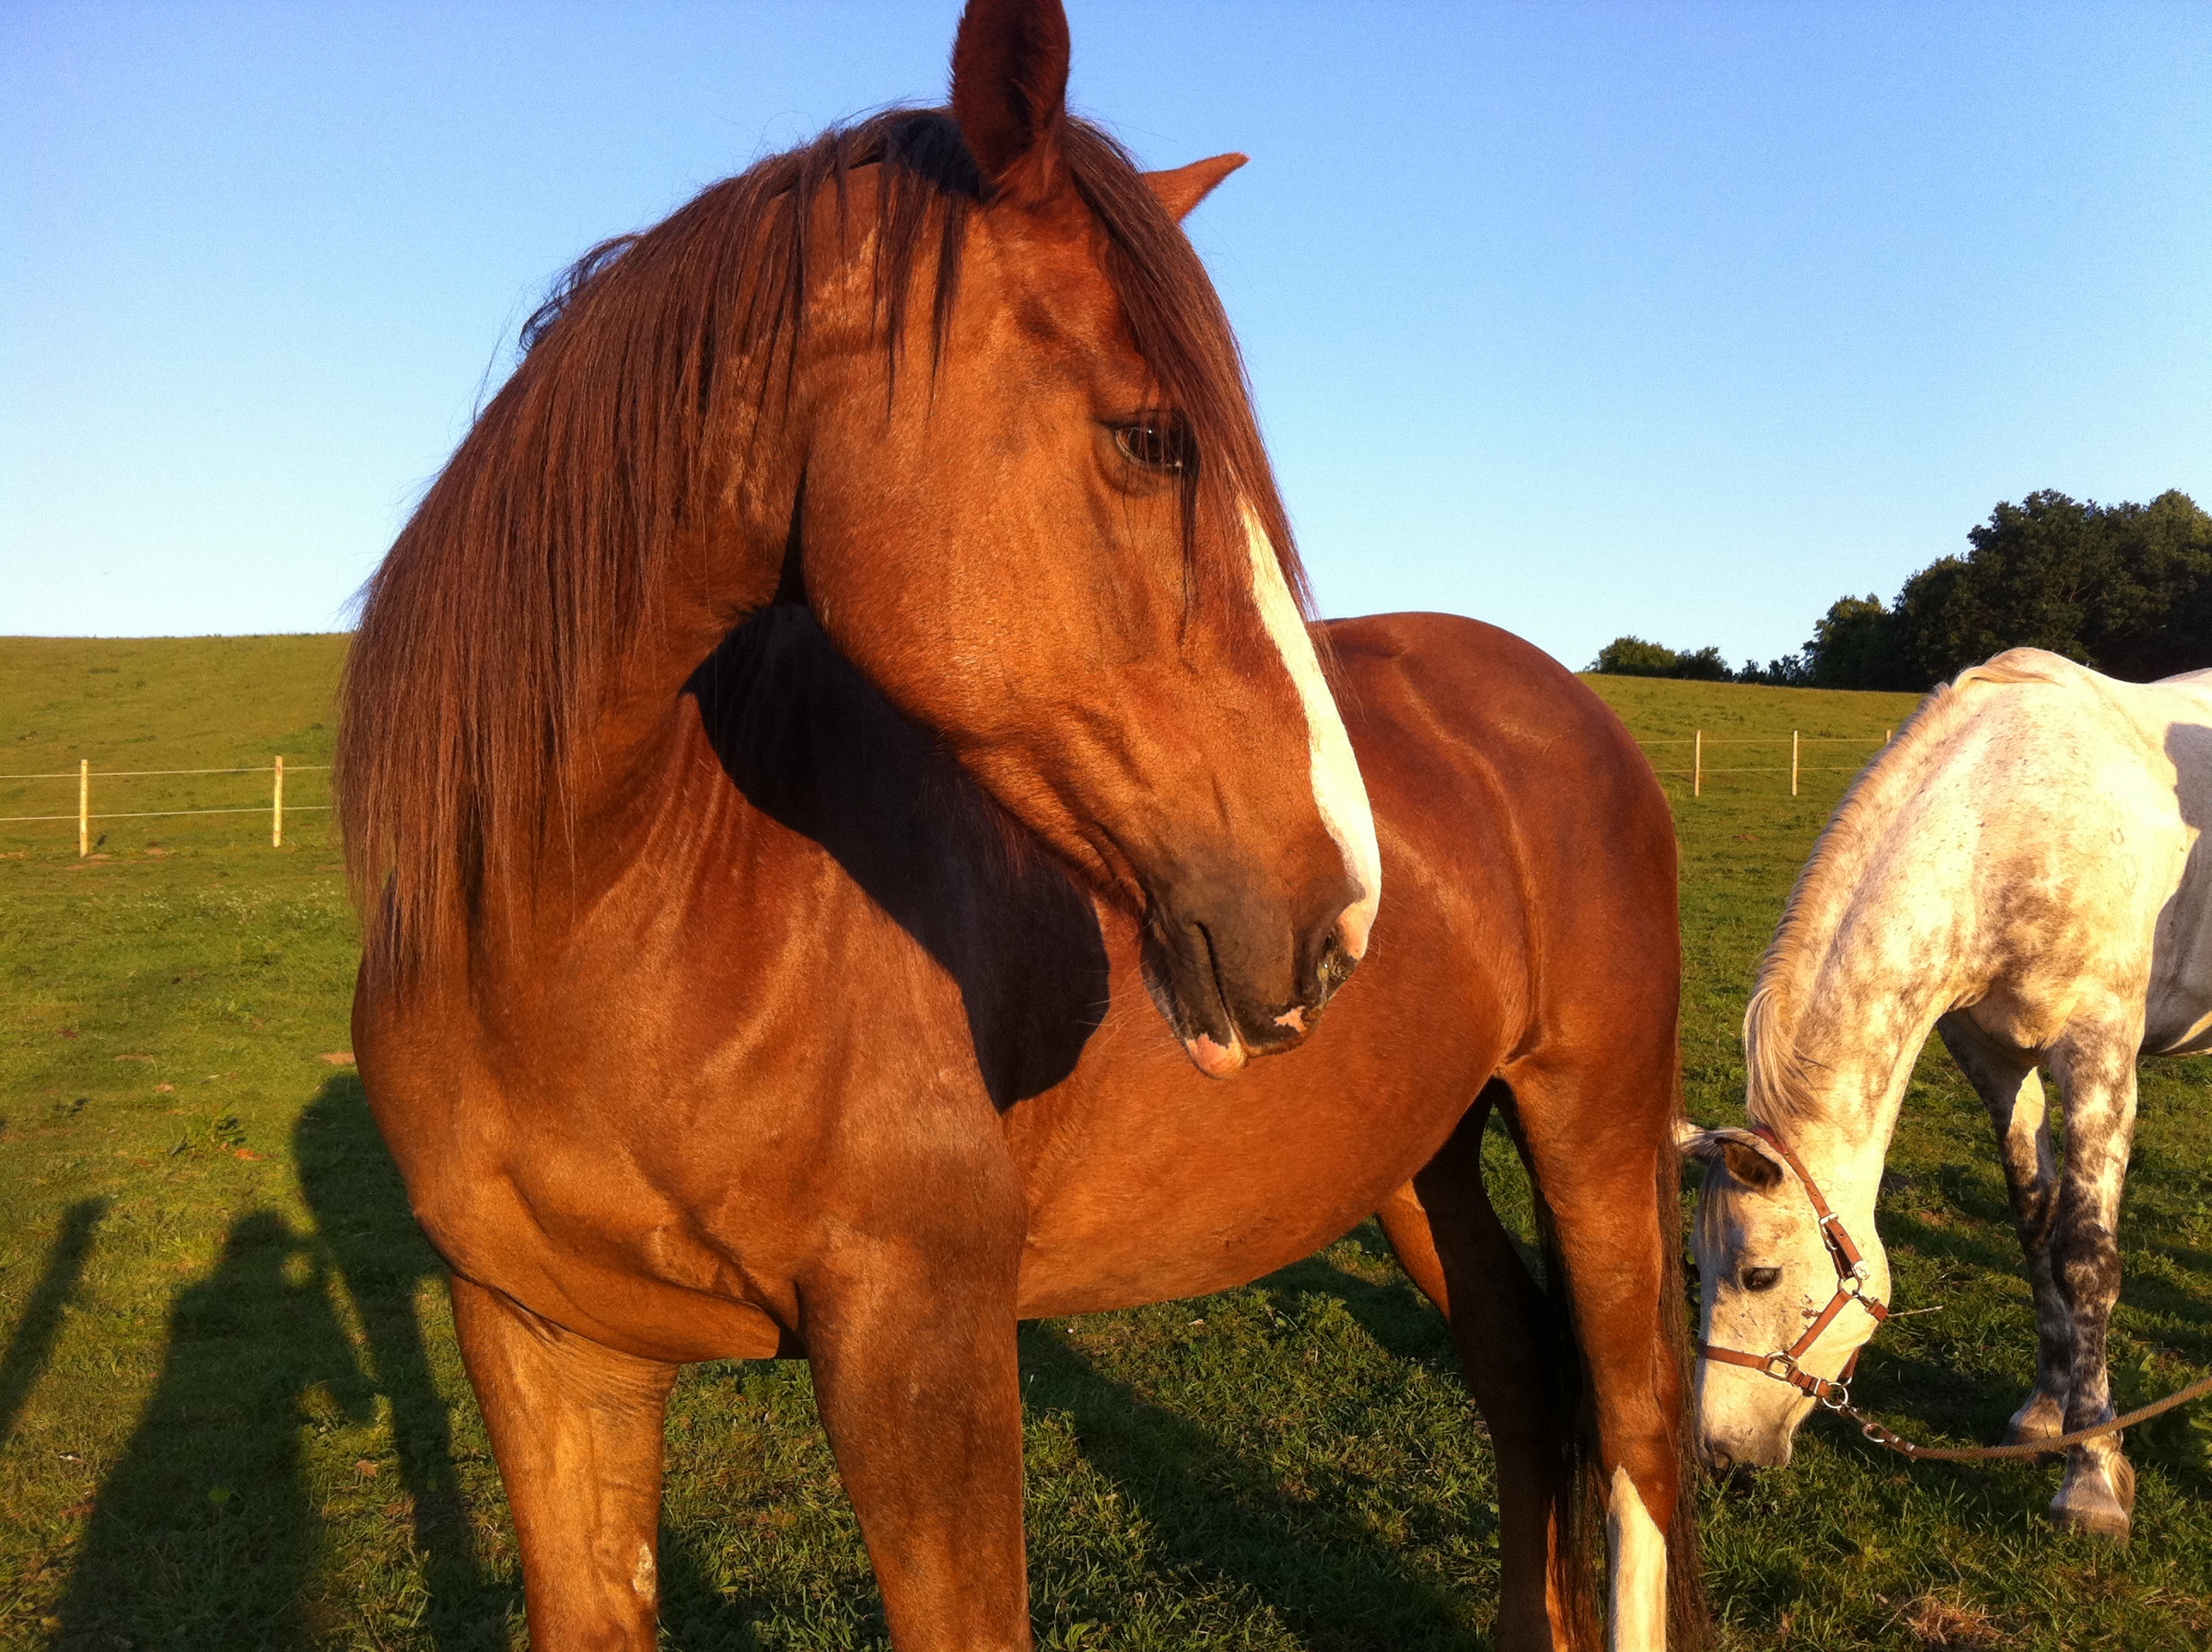
nature, outdoor, field, farm, meadow, pasture, grazing, horse, rein, mammal, stallion, mane, fauna, equestrian, bridle, equine, vertebrate, mare, beauty, beautiful, horse like mammal, mustang horse